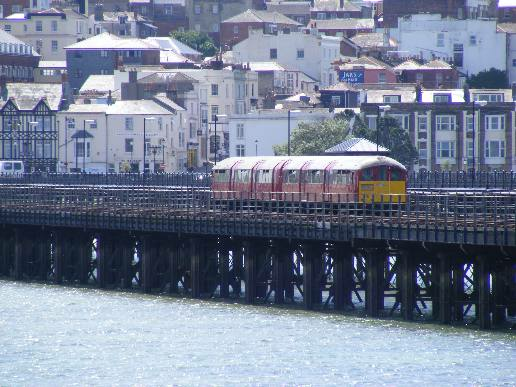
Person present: No